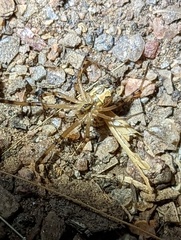
Species: Lactrodectus_hesperus